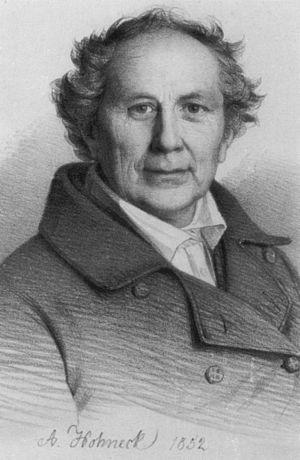
Friedrich Wilhelm August Argelander était un astronome prussien. Spécialiste de l'astrométrie, il entreprit de dresser le premier catalogue d'étoiles variables.